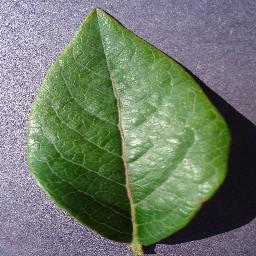
Label: Blueberry___healthy